The Return of Depression Economics and the Crisis of 2008

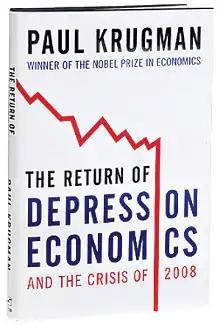
Hardcover edition

The Return of Depression Economics and the Crisis of 2008 is a non-fiction book by American economist and Nobel Prize winner Paul Krugman, written in response to growing socio-political discourse on the return of economic conditions similar to The Great Depression. The book was first published in 1999 and later updated in 2008 following his Nobel Prize of Economics. "The Return of Depression Economics" uses Keynesian analysis of past economics crisis, drawing parallels between the 2008 financial crisis and the Great Depression. Krugman challenges orthodox economic notions of restricted government spending, deregulation of markets and the efficient market hypothesis. Krugman offers policy recommendations for the prevention of future financial crises and suggests that policymakers "relearn the lessons our grandfathers were taught by the Great Depression" and prop up spending and enable broader access to credit.